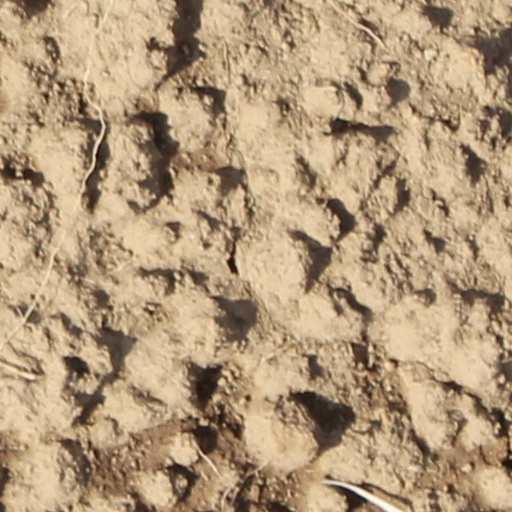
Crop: wheat